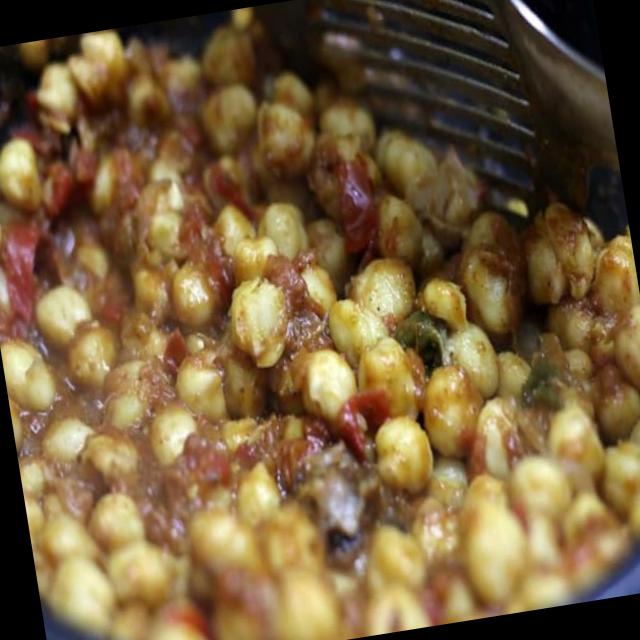
Dish: chole